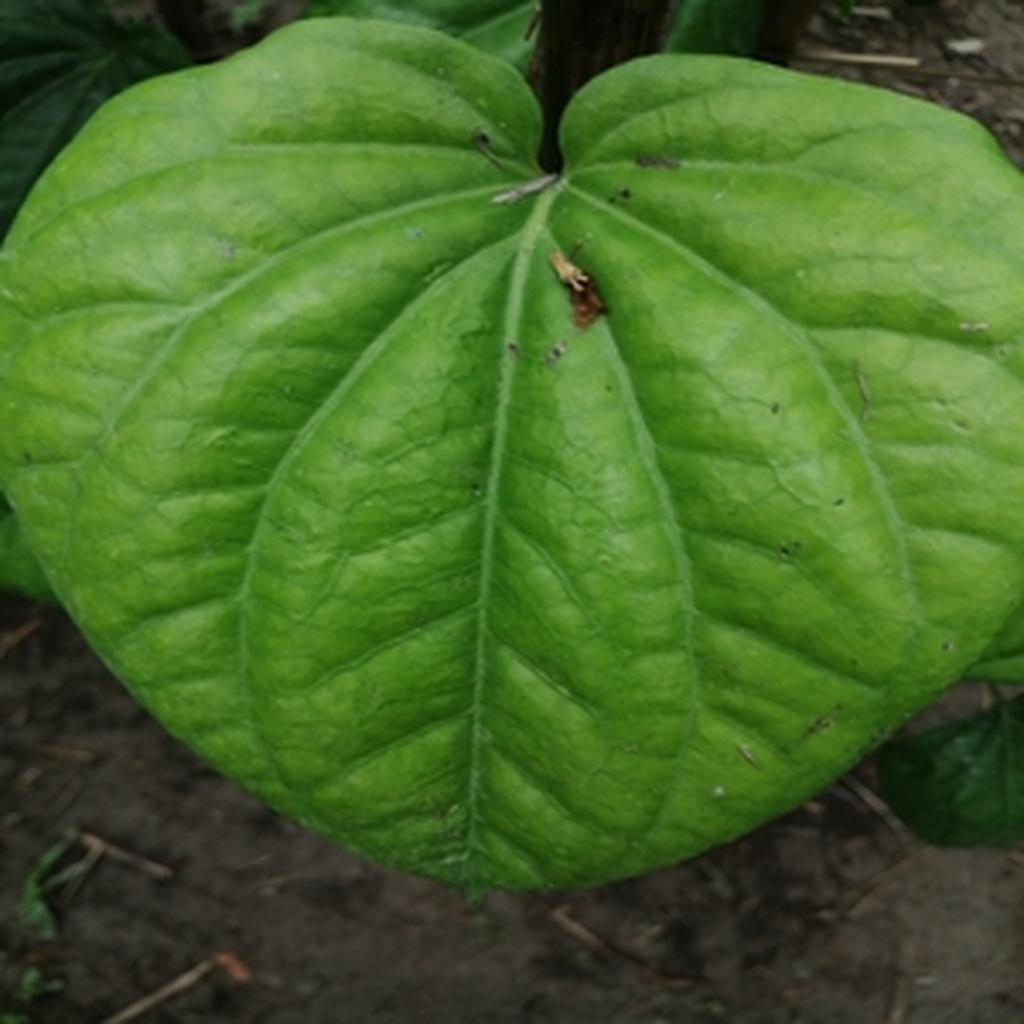
Label: Healthy_Leaf